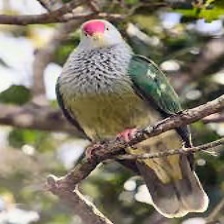
Species: SCARLET CROWNED FRUIT DOVE
Scientific name: PTILINOPUS INSULARIS